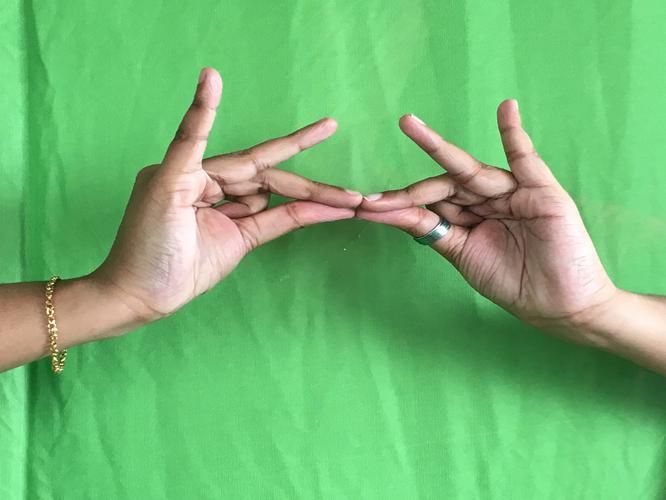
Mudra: Sakata
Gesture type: double_hand